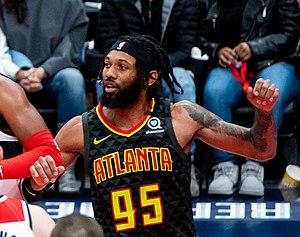
DeAndre’ Bembry, né le 4 juillet 1994 à Charlotte, Caroline du Nord, est un joueur américain de basket-ball. Il évolue aux postes d'arrière et d'ailier.